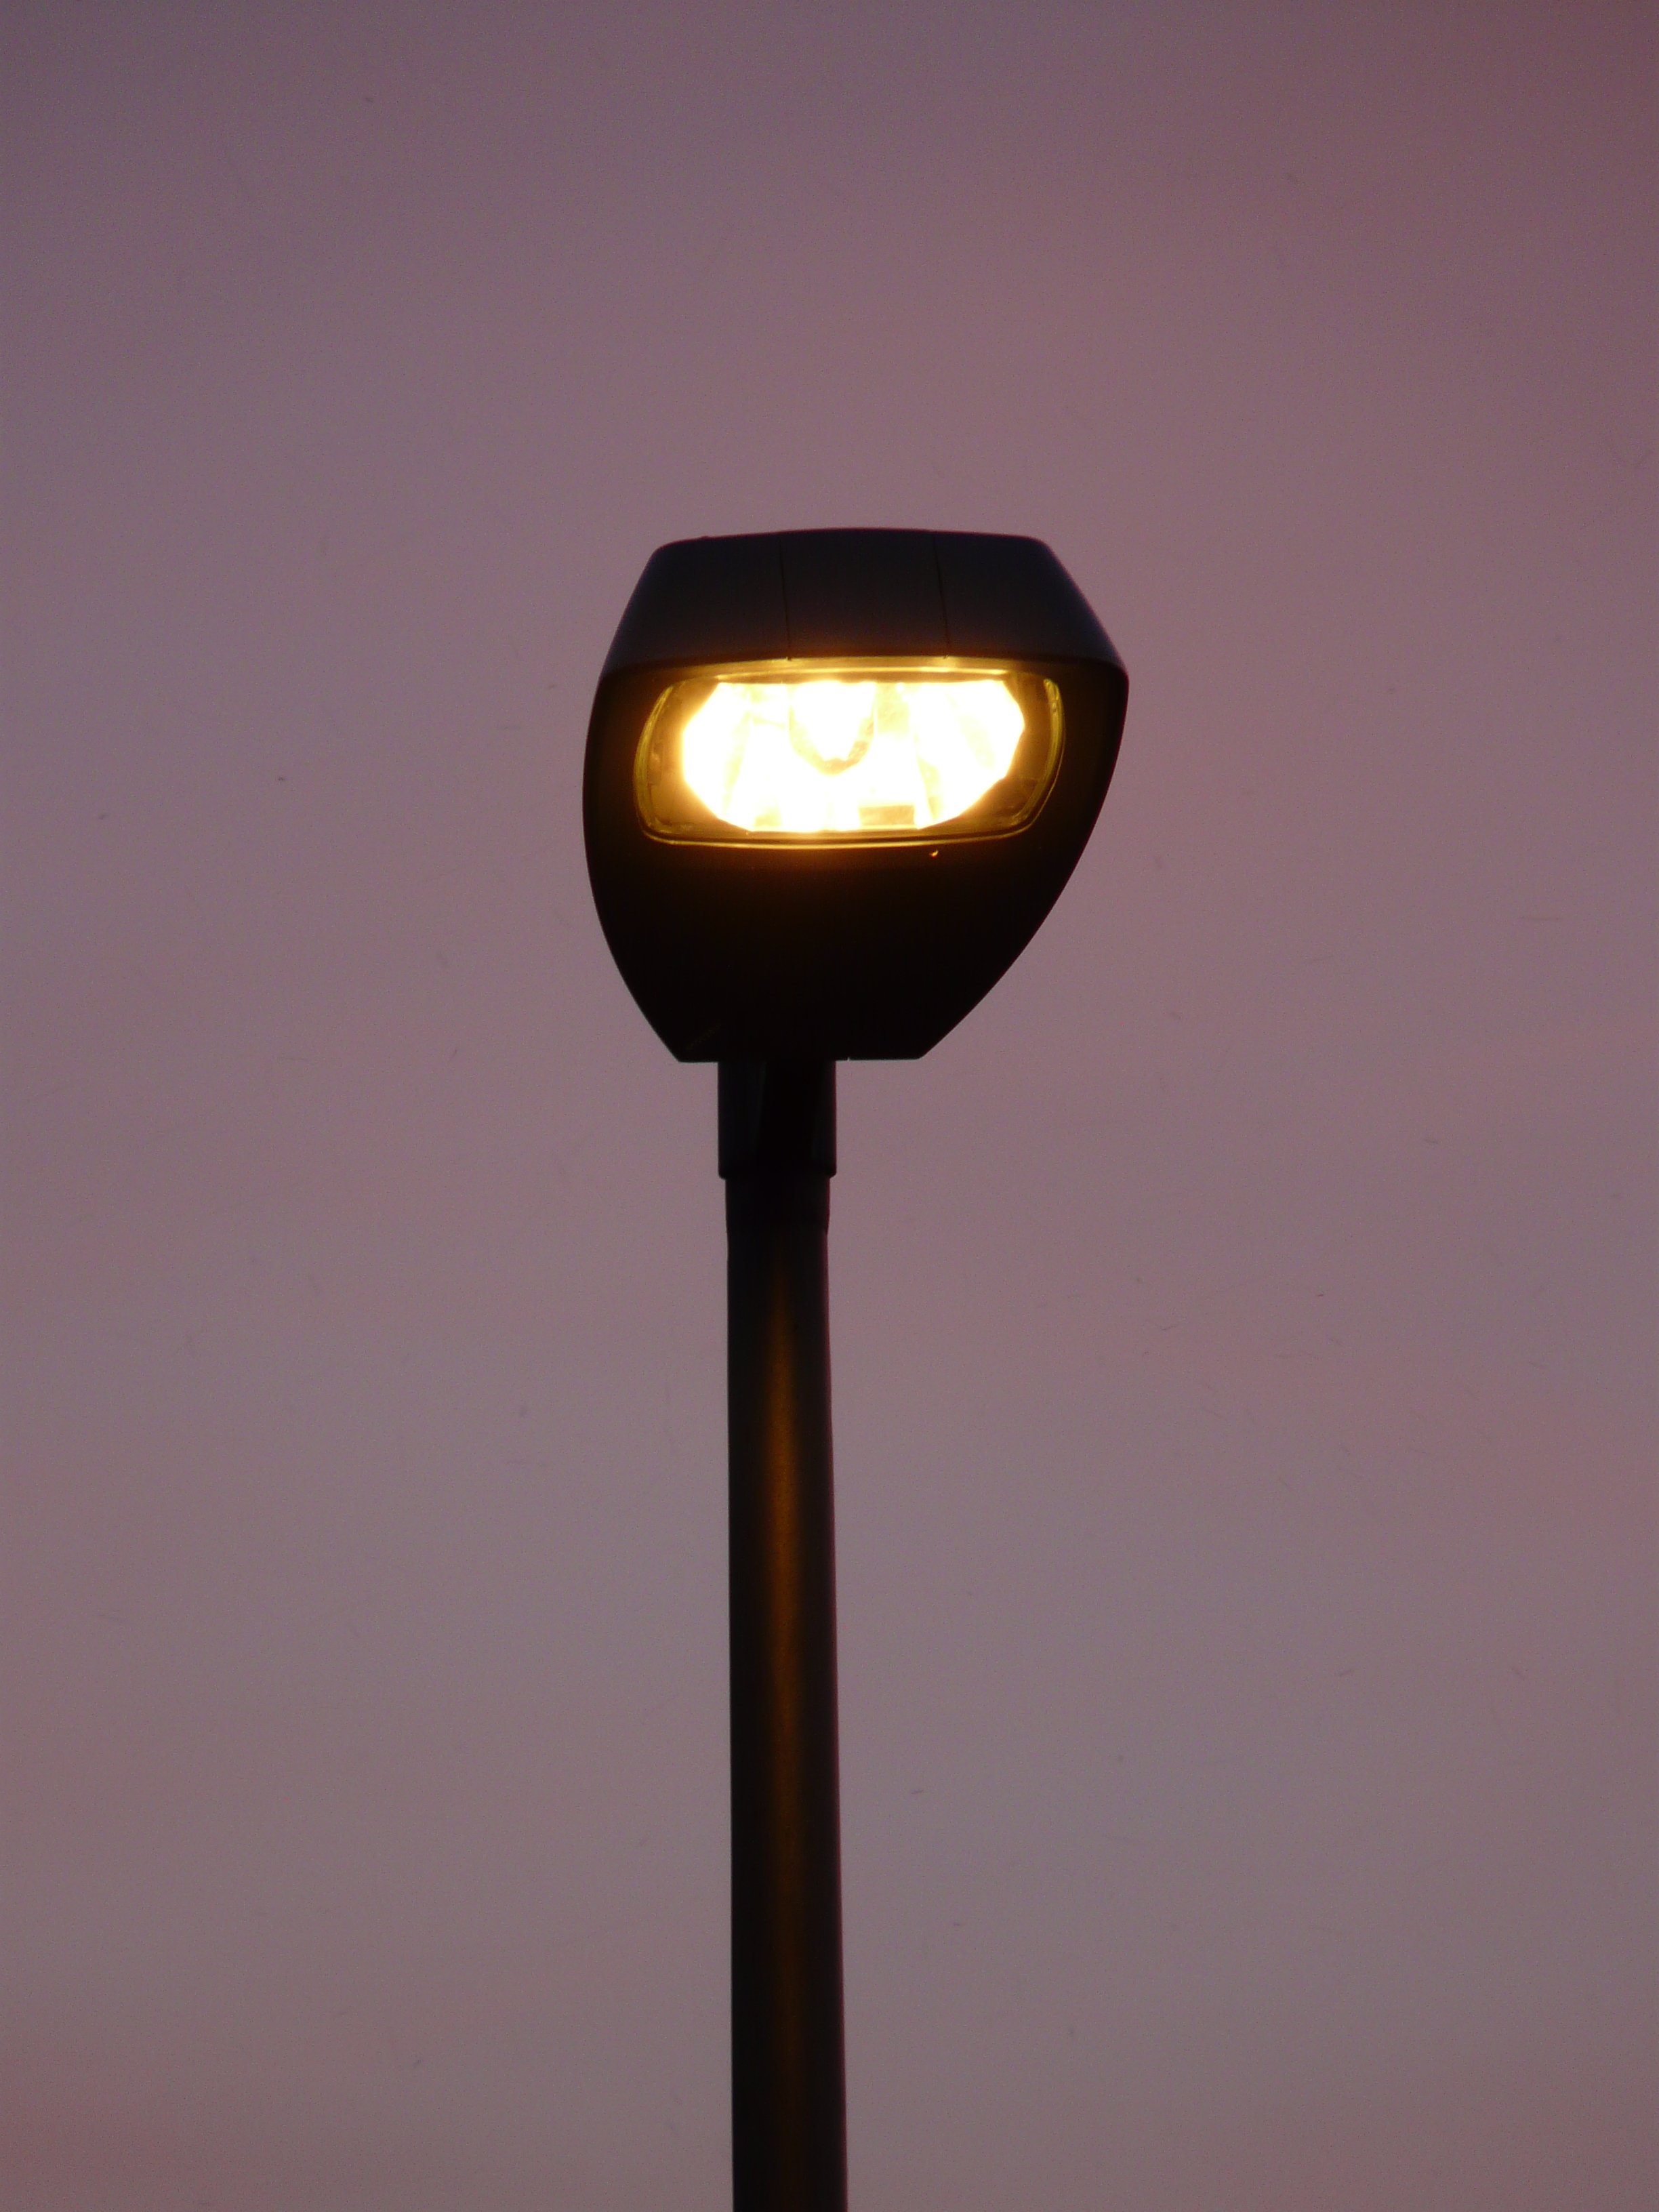
light, night, evening, lantern, street light, lamp, yellow, lighting, street lamp, light fixture, abendstimmung, sconce, incandescent light bulb